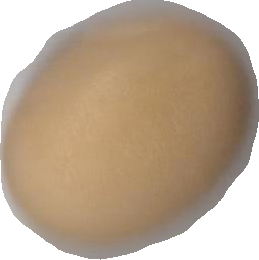
Variety: Anjasmoro